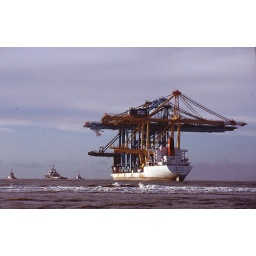
Stranded ship being assisted by Dutch/German tugboats. Hoek van Holland, Nl